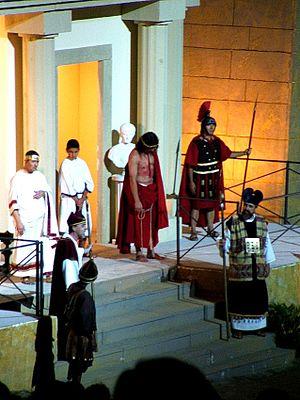
Une Passion est un mystère, forme théâtrale qui s’est développée au cours des XIVᵉ et XVᵉ siècles, dont le sujet est la Passion du Christ. Ce genre dramatique médiéval met en scène les souffrances, la mort et la résurrection du Christ.